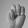
ASL letter: M